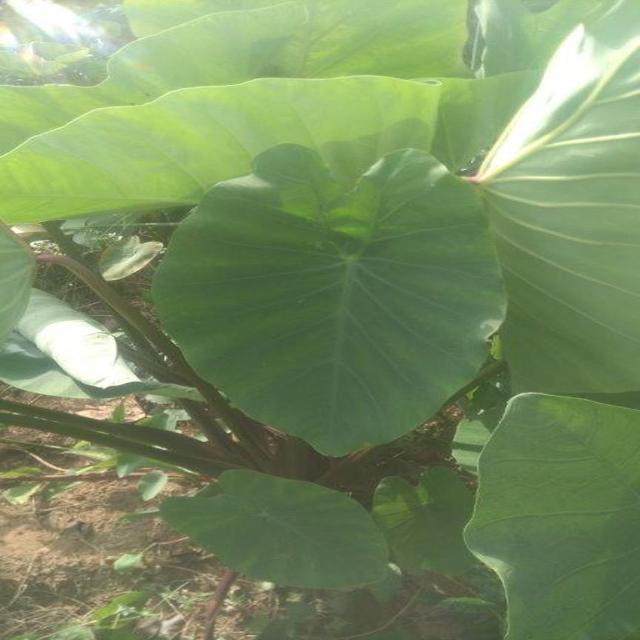
Label: Healthy